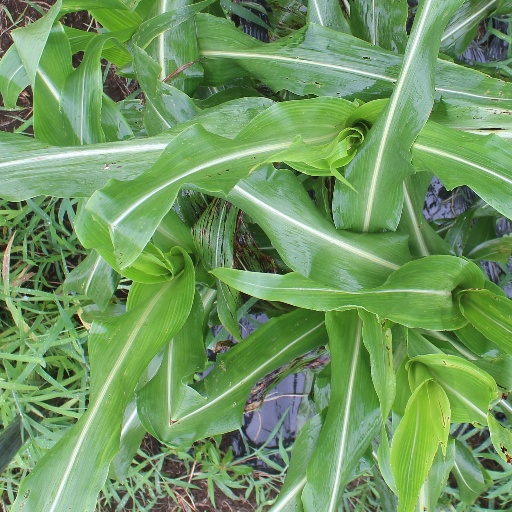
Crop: sorghum